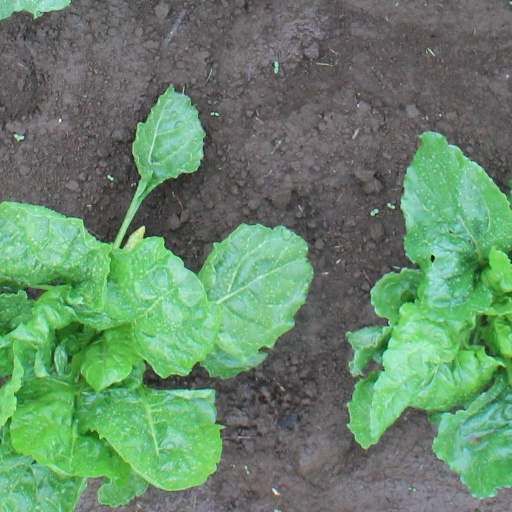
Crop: sugar beet